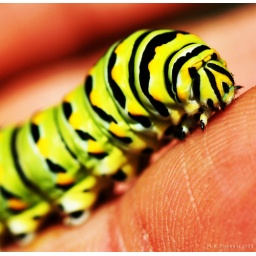
Shot of a caterpillar that was eating my Cilantro in the garden. Please excuse the dirty thumb.